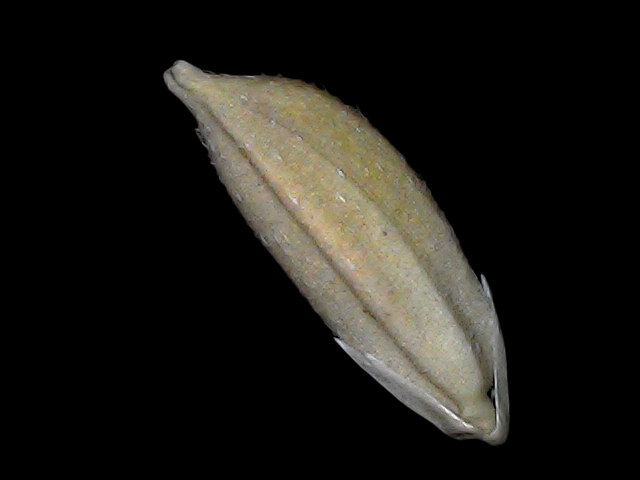
Rice variety: Bd34